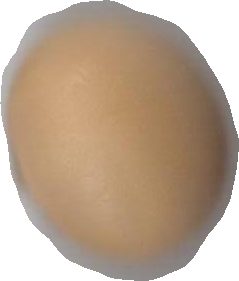
Variety: Grobogan